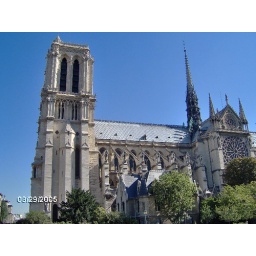
I think it looks incredibly striking against the blue sky......beautiful when standing next to it.